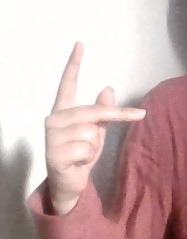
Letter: dha